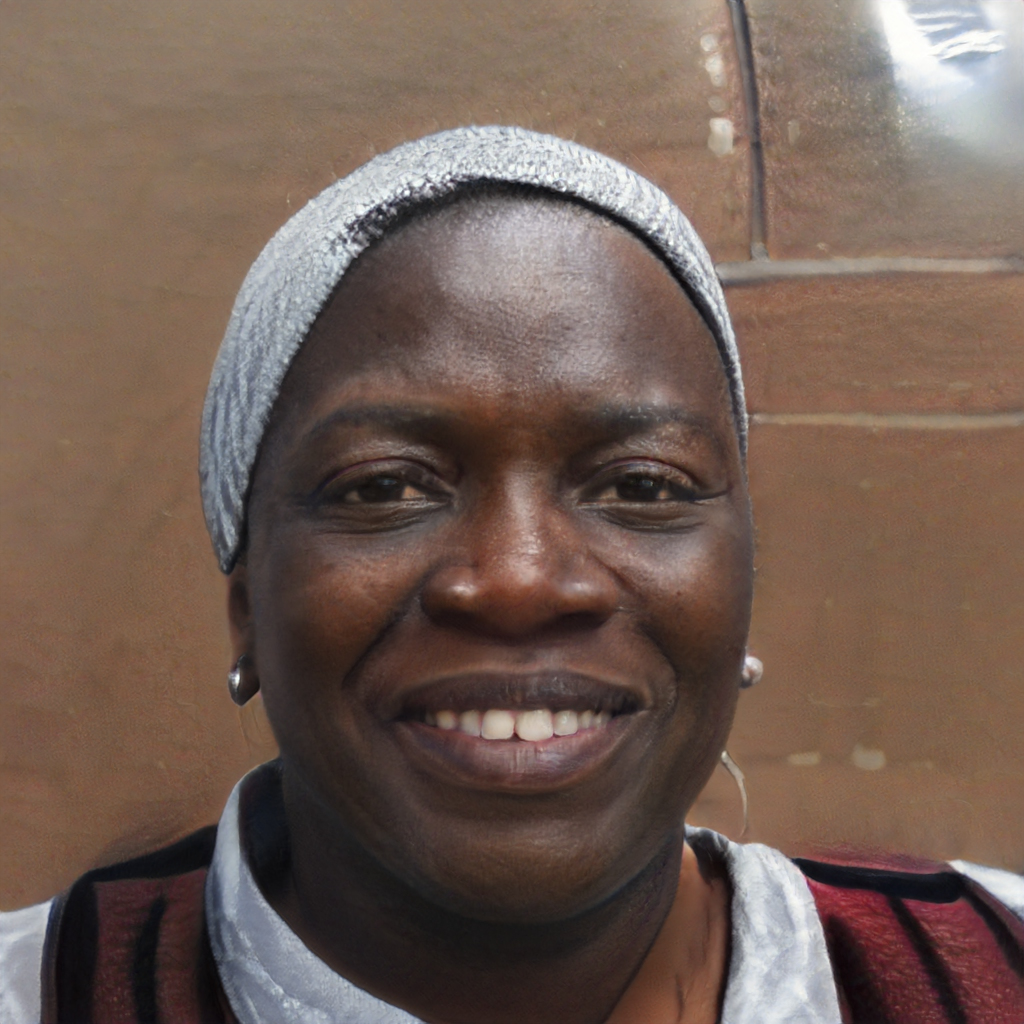
Portrait style: Real Portrait